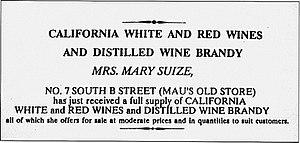
Publicité Marie Suize